Ving Rhames

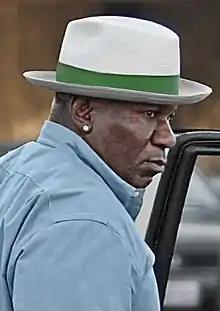
Rhames in 2010

Irving Rameses Rhames (born May 12, 1959) is an American actor. He is best known for portraying IMF Agent Luther Stickell in the (1996–2025) and crime boss Marsellus Wallace in "Pulp Fiction" (1994).